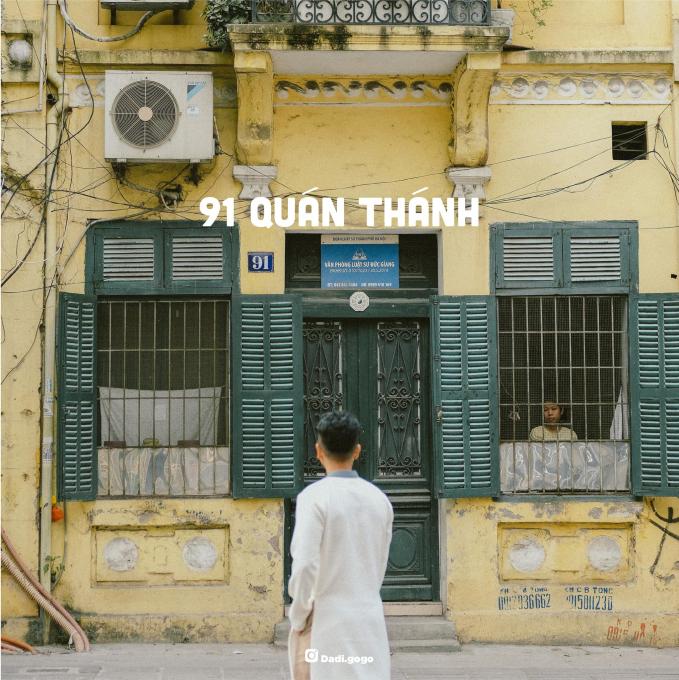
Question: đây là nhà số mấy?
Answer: đây là nhà số 91